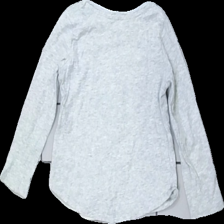
View: back
Type: Top
Category: Children
Brand: H&M
Colors: Grey, White, Yellow
Material: 100% cotton
Pattern: Glitter
Cut: Regular
Size: 98
Season: All
Holes: Major
Damage: hål
Damage location: top left
Damage 2 location: bottom left
Price range: <50
Recommended usage: Export
Description: grå långärmad tröja med glitter enhörning på, hål axel och nopprig